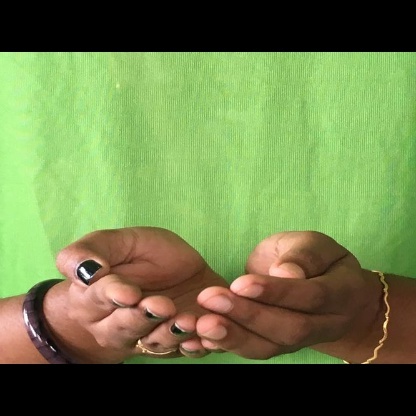
Mudra: Pushpaputa